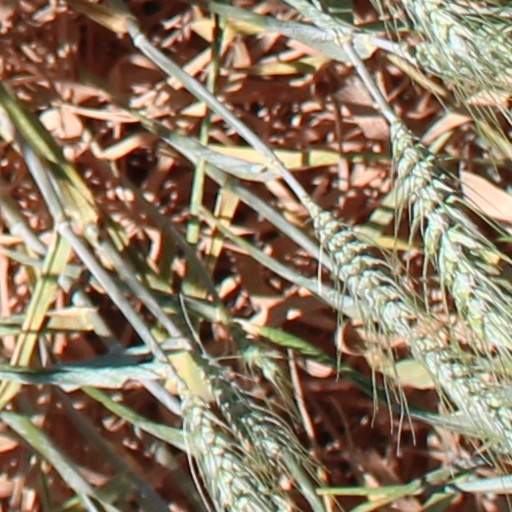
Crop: wheat